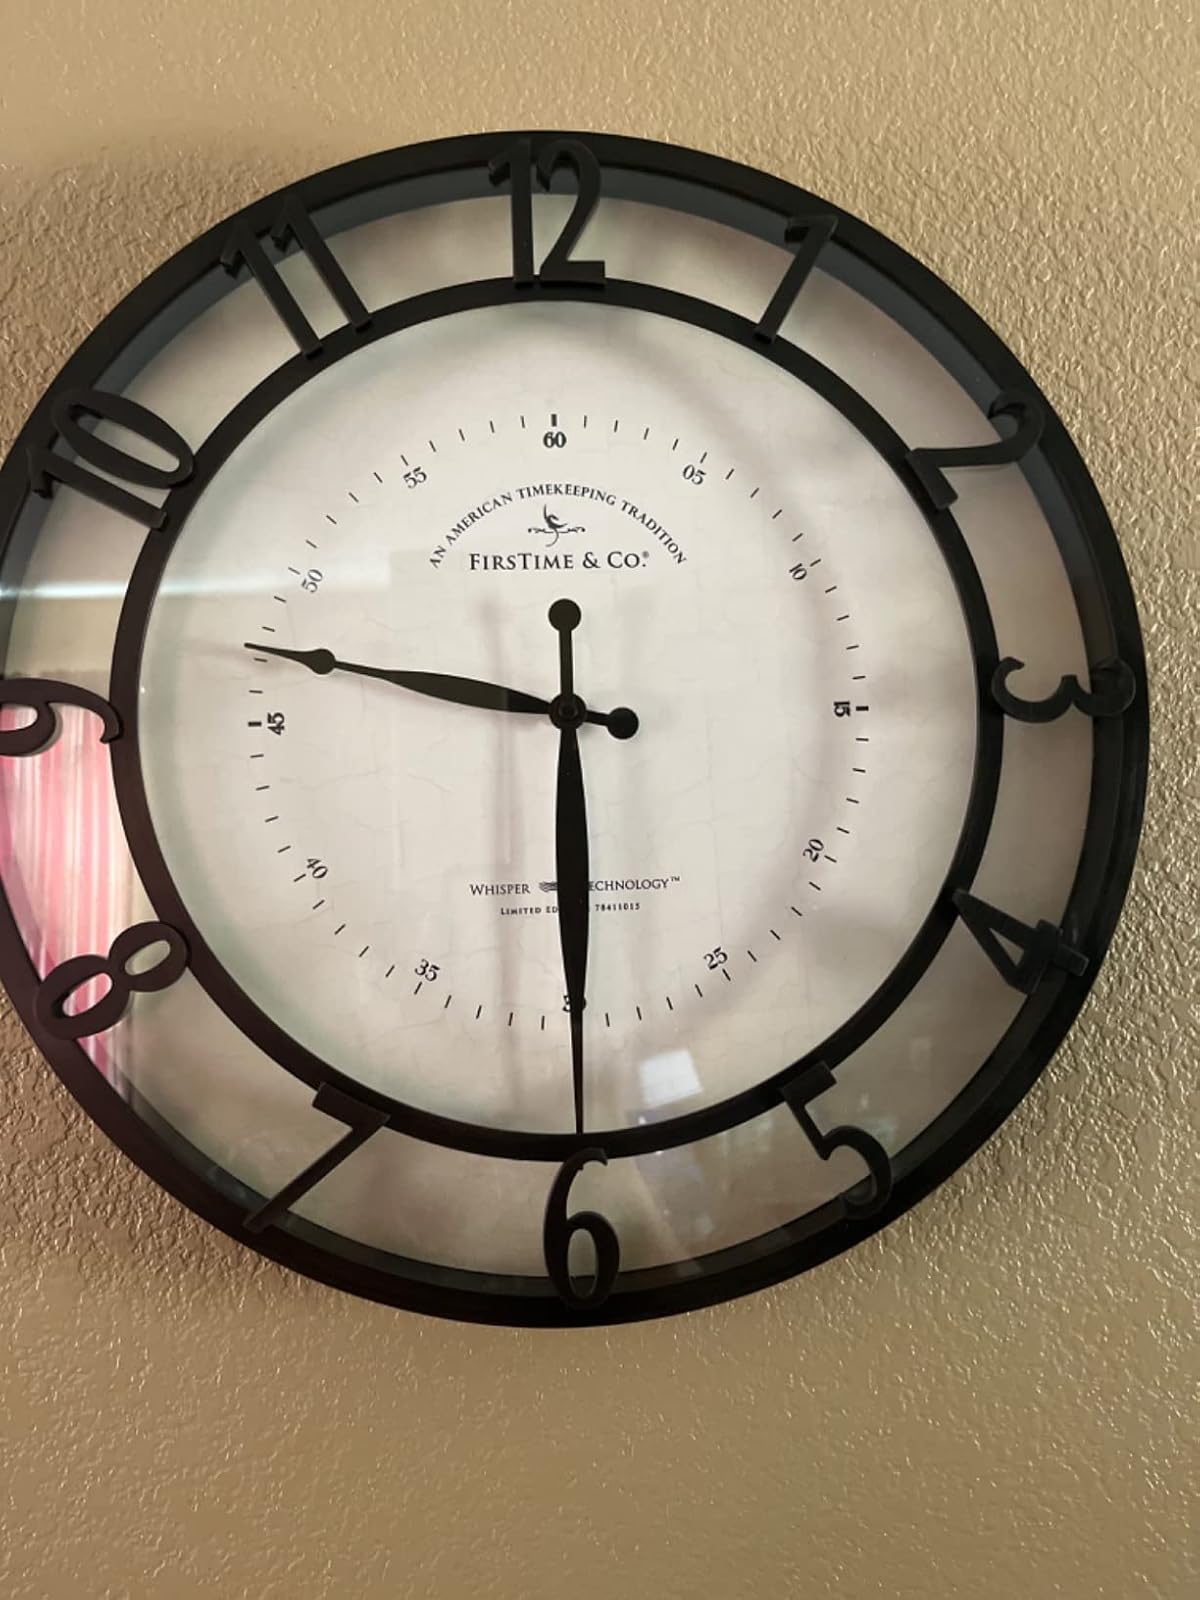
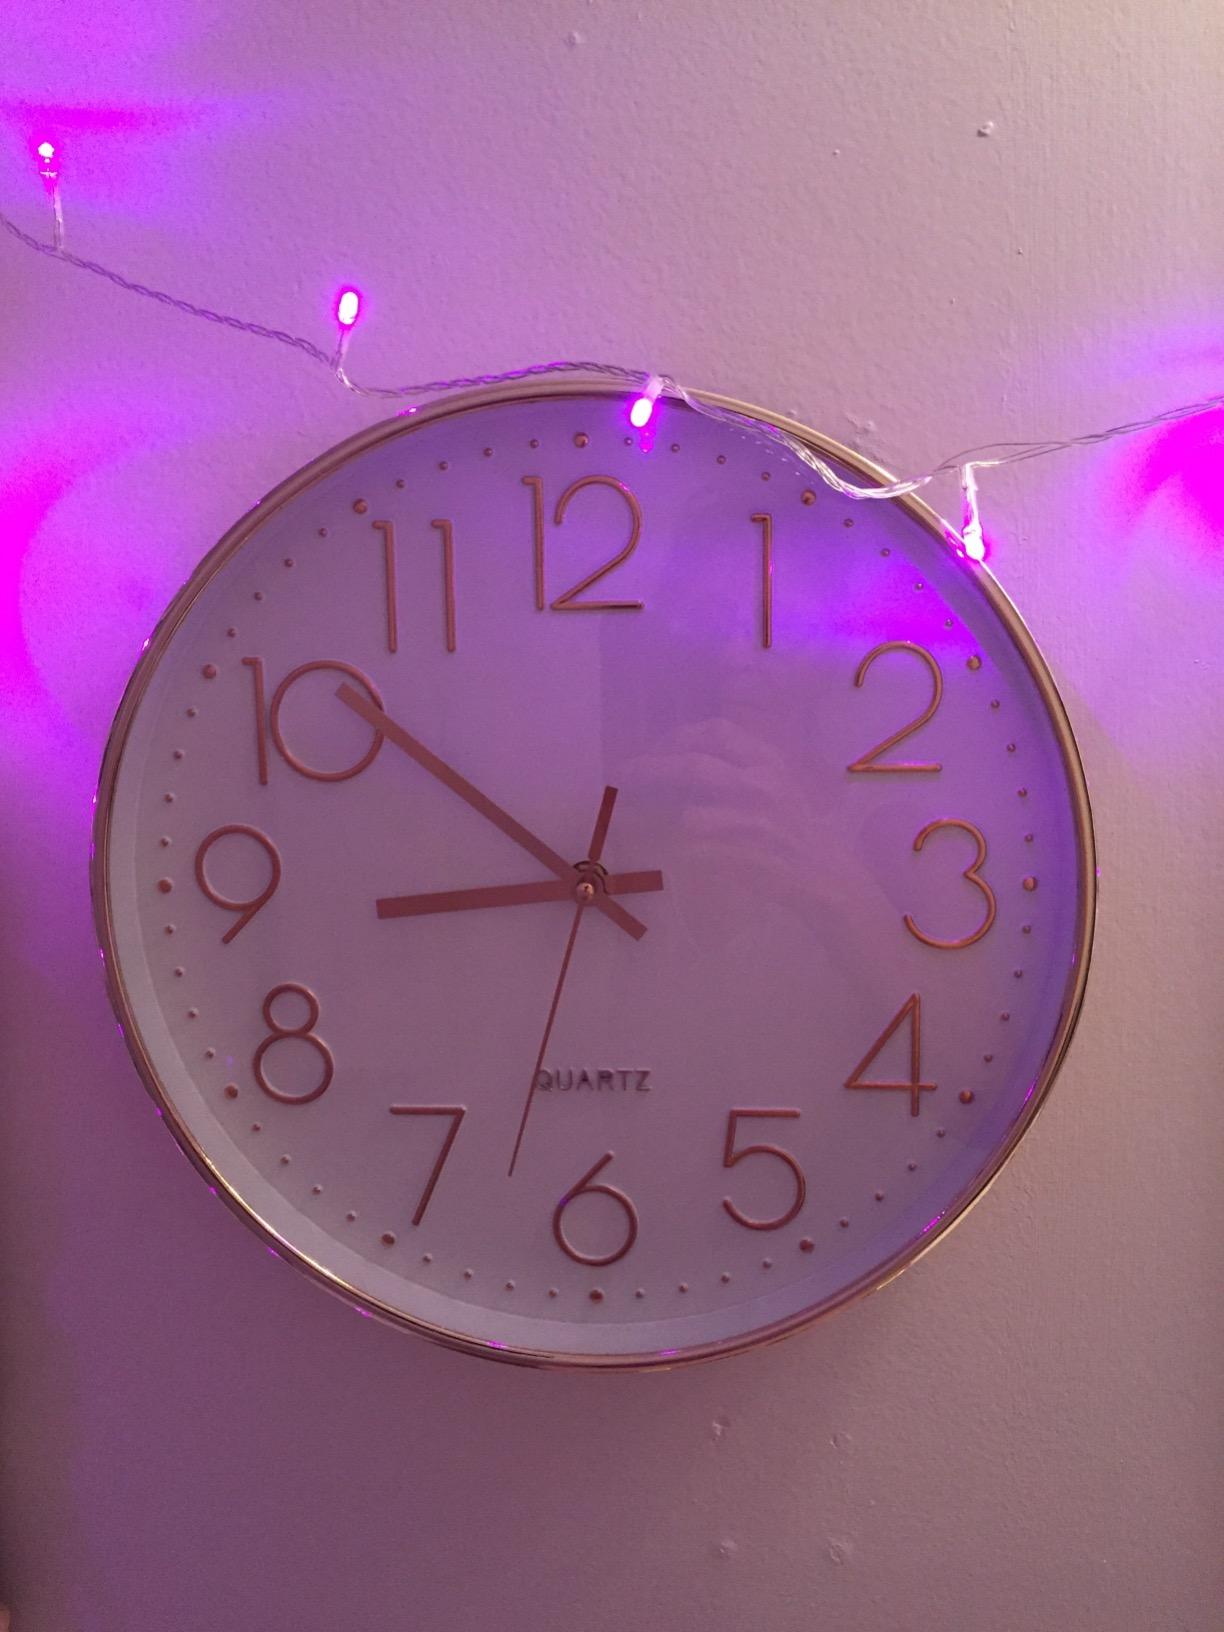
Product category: clock
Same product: no